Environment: real
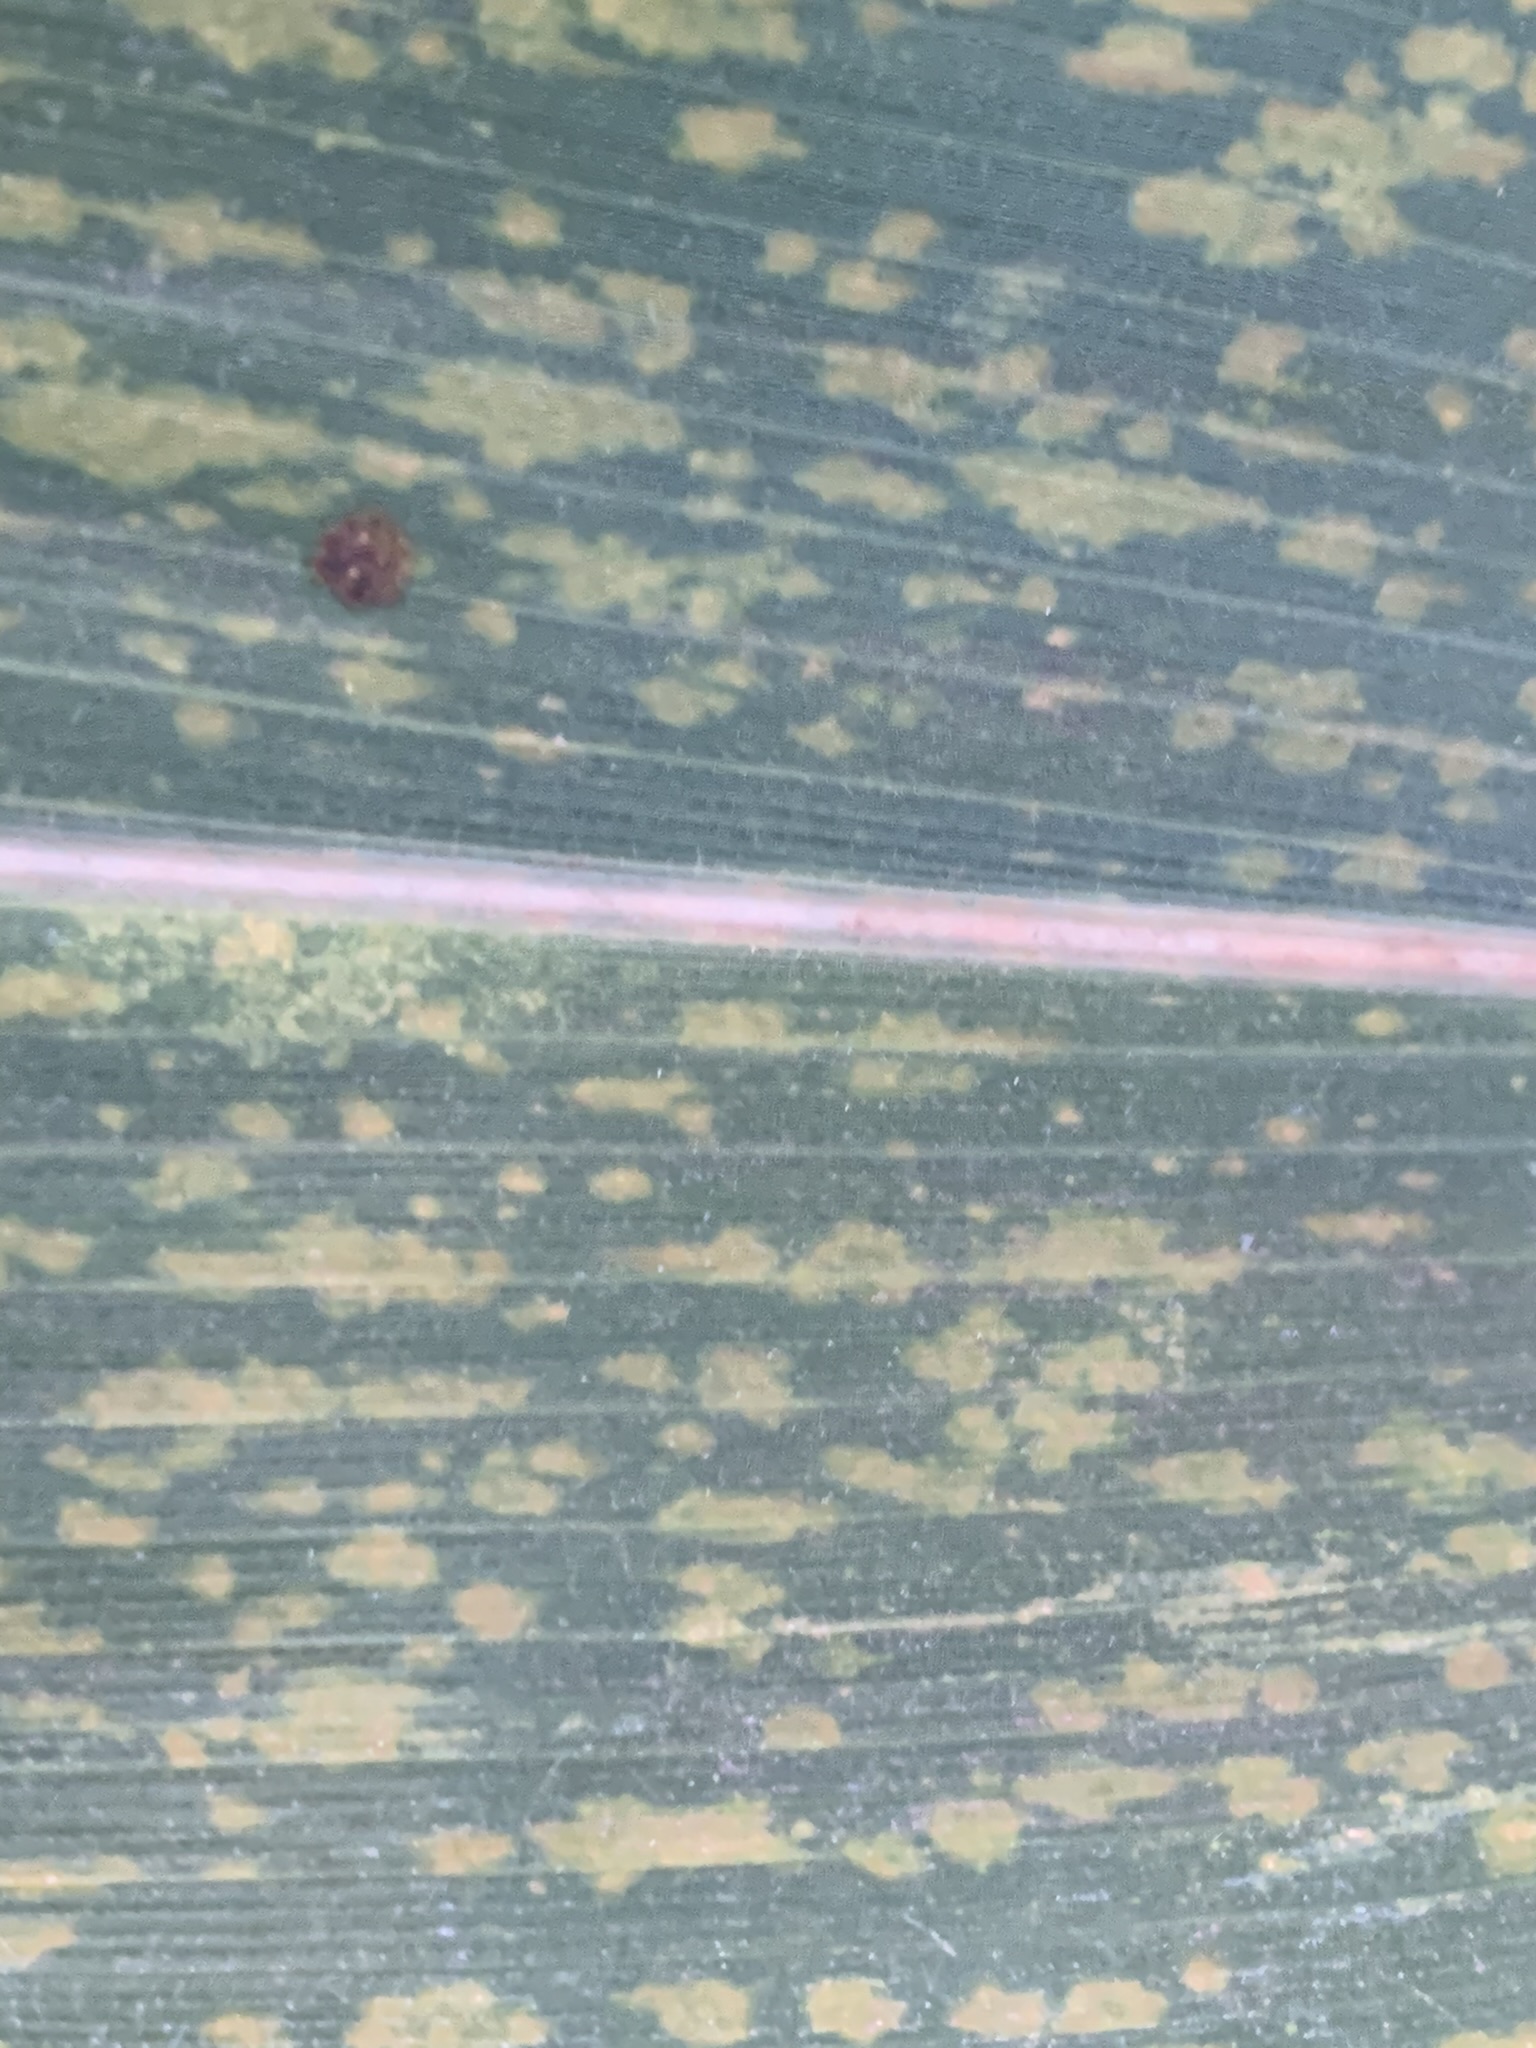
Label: lethal_necrosis